Aequum Tuticum

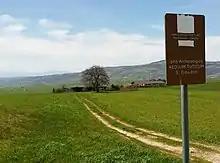

Aequum Tuticum was a Roman vicus in southern Italy, about 35 km east-northeast of Beneventum. The site lies beside Saint Eleuterio hamlet, overlooking at an elevation of 575 m, about 15 km north of the modern Ariano Irpino, within Irpinia historical district. The "vicus" name is partly Latin ("Aequum", meaning "plain", "flatland") and partly Oscan ("Tuticum", "popular", "public").